BMW B47

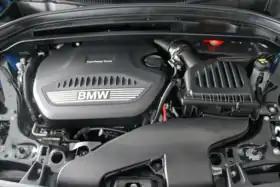
B47C20

The BMW B47 is a four-cylinder common rail diesel engine produced by BMW. It debuted in 2014 as the successor to the previous N47 engine. While the B47D models are used in rear-wheel drive cars, the B47C variants are used with front-wheel drive.